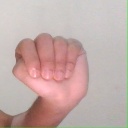
अक्षर: ठ